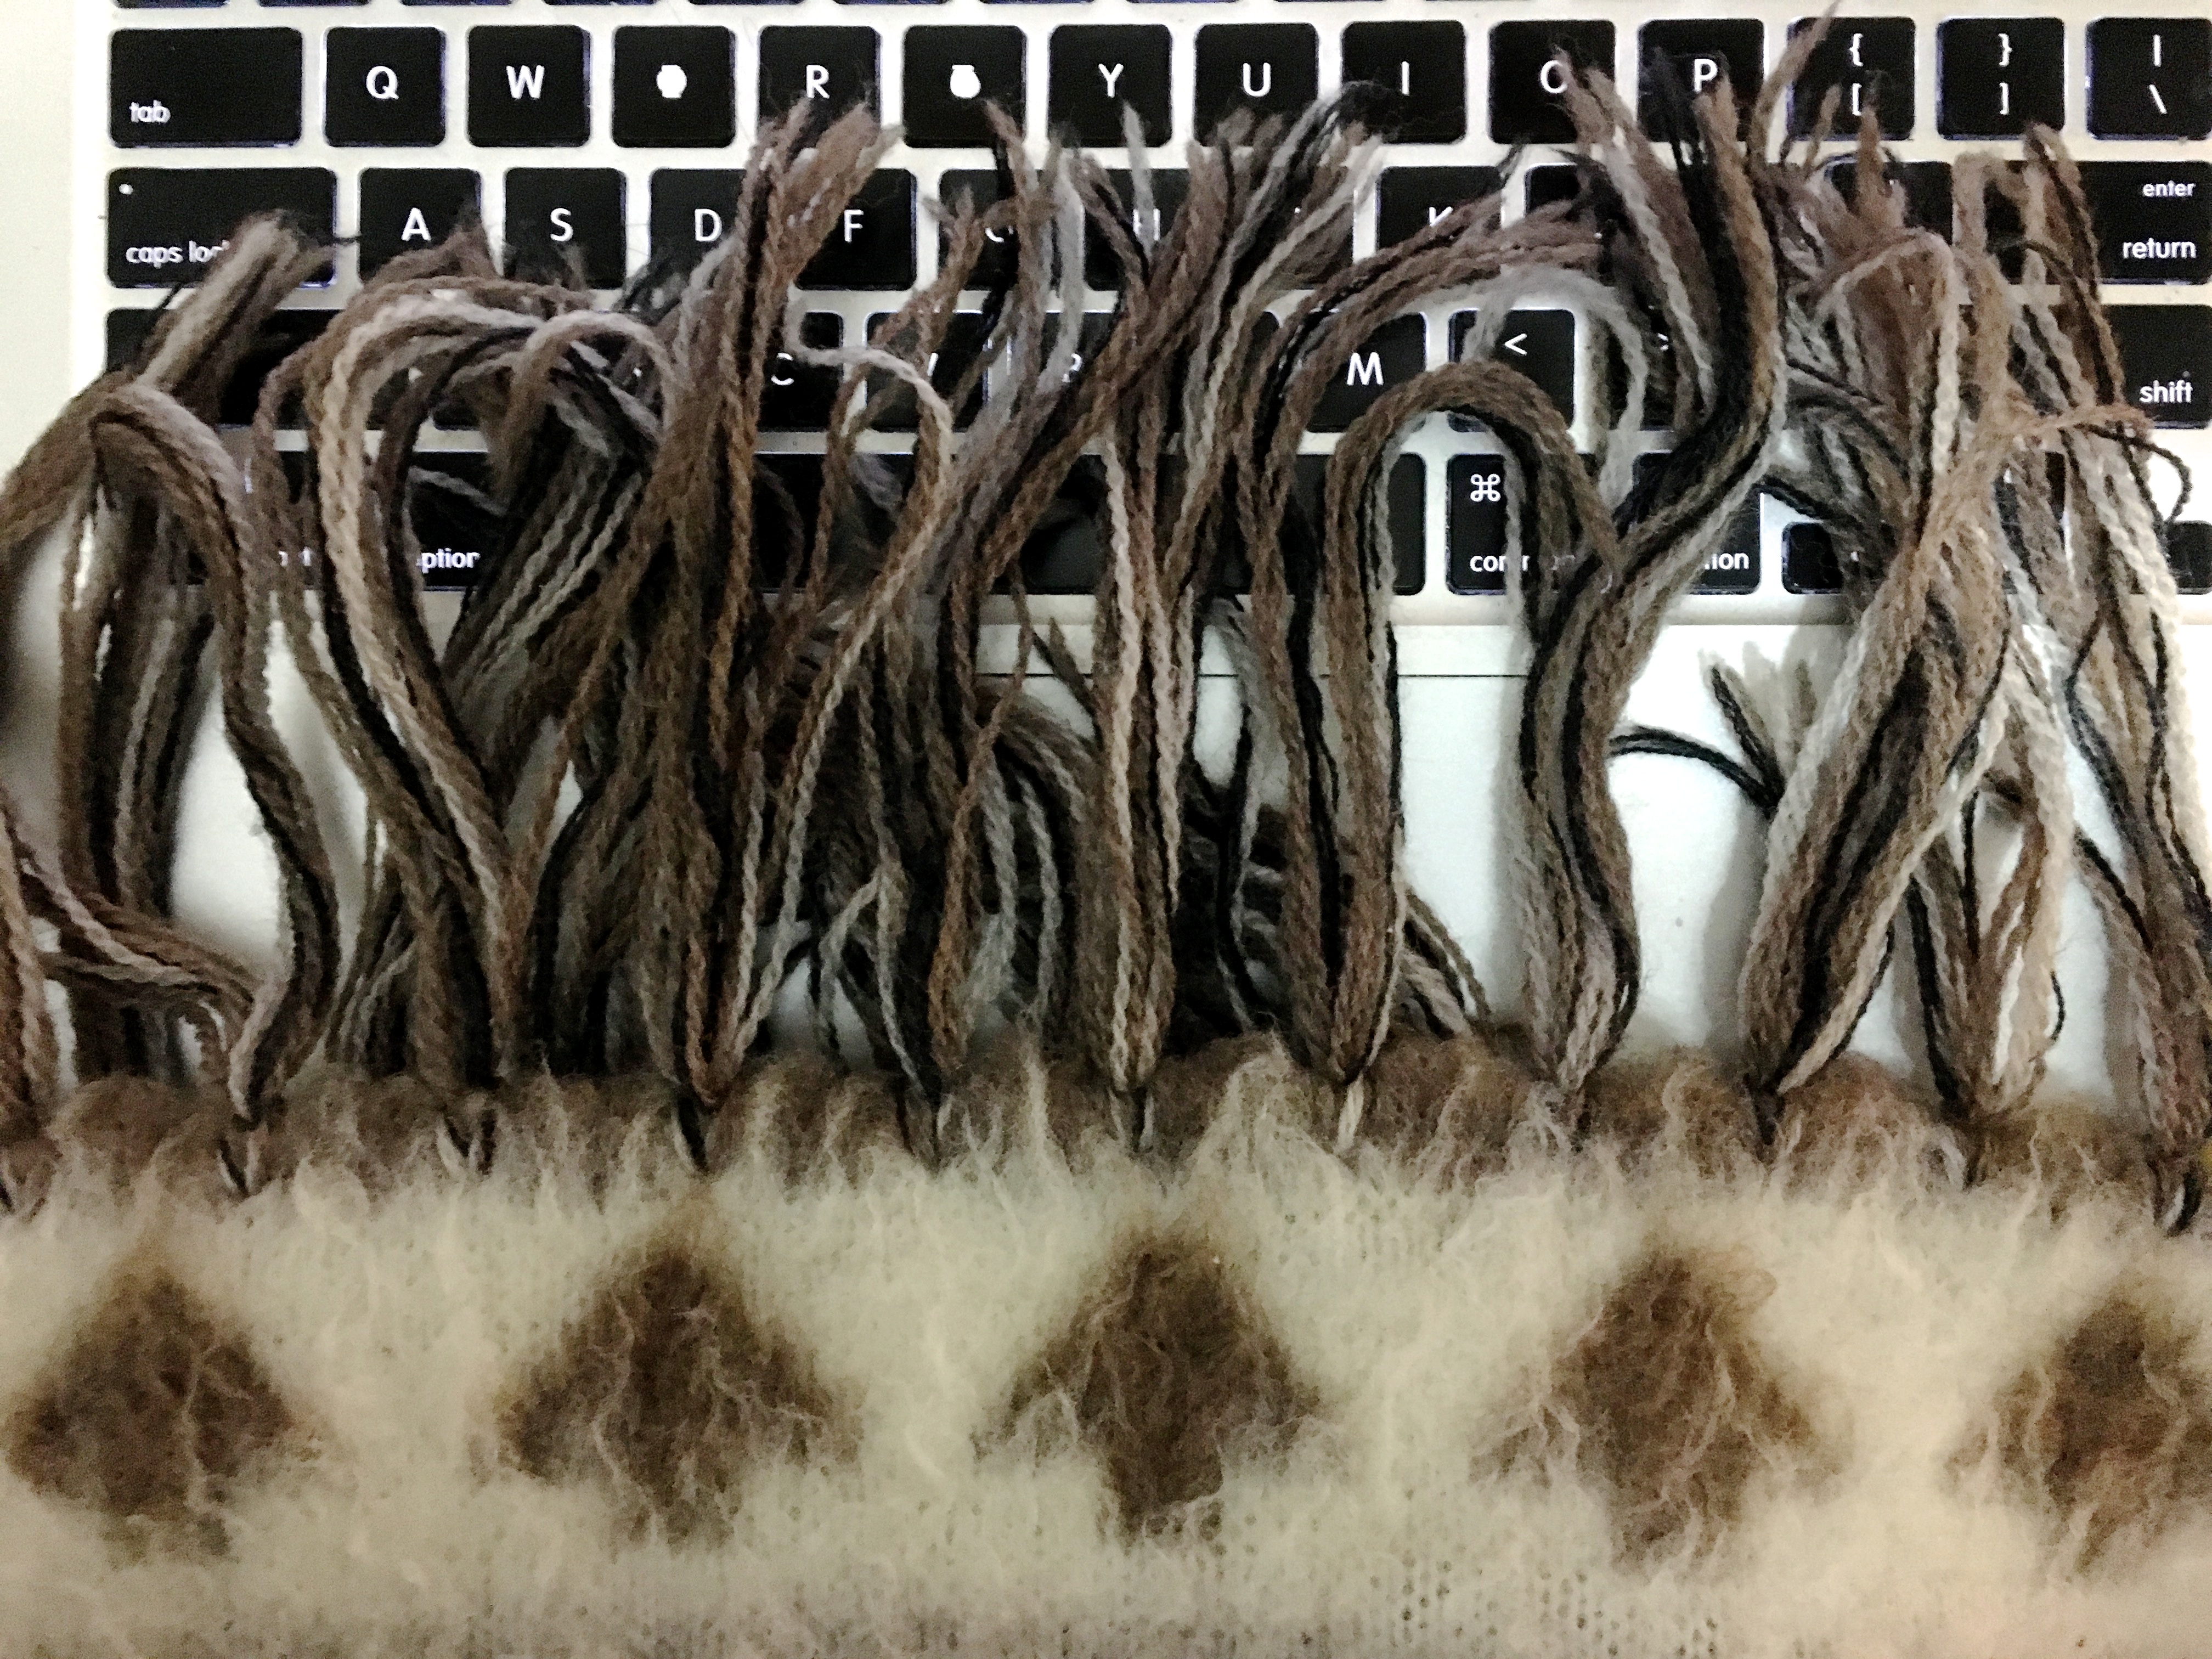
wood, keyboard, material, art, 2016366, fringe, modern art